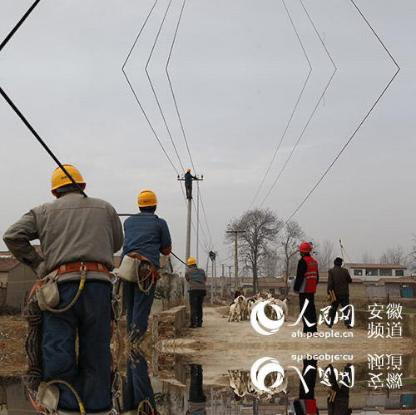
Objects in the image:
label: helmet
label: helmet
label: helmet
label: helmet
label: head